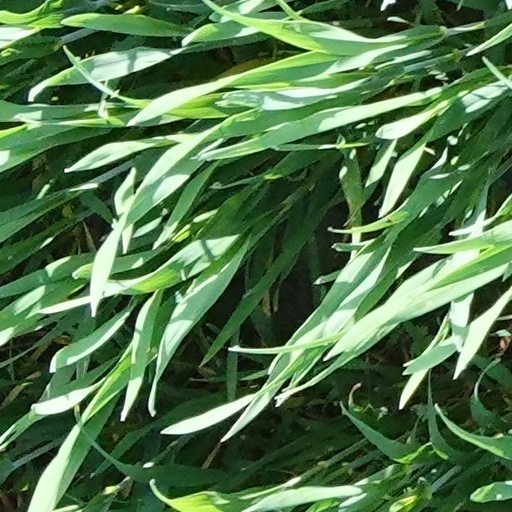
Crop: wheat